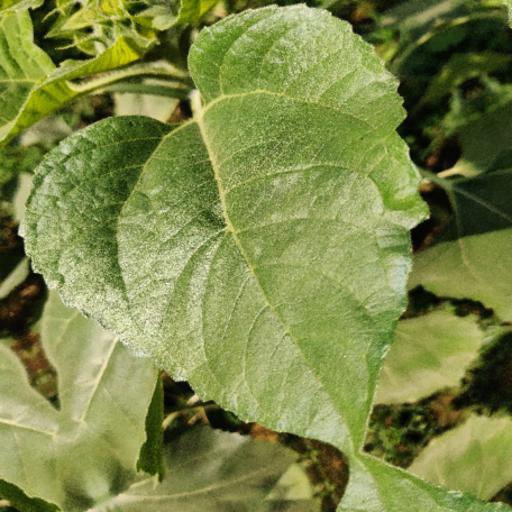
Label: Fresh_leaf